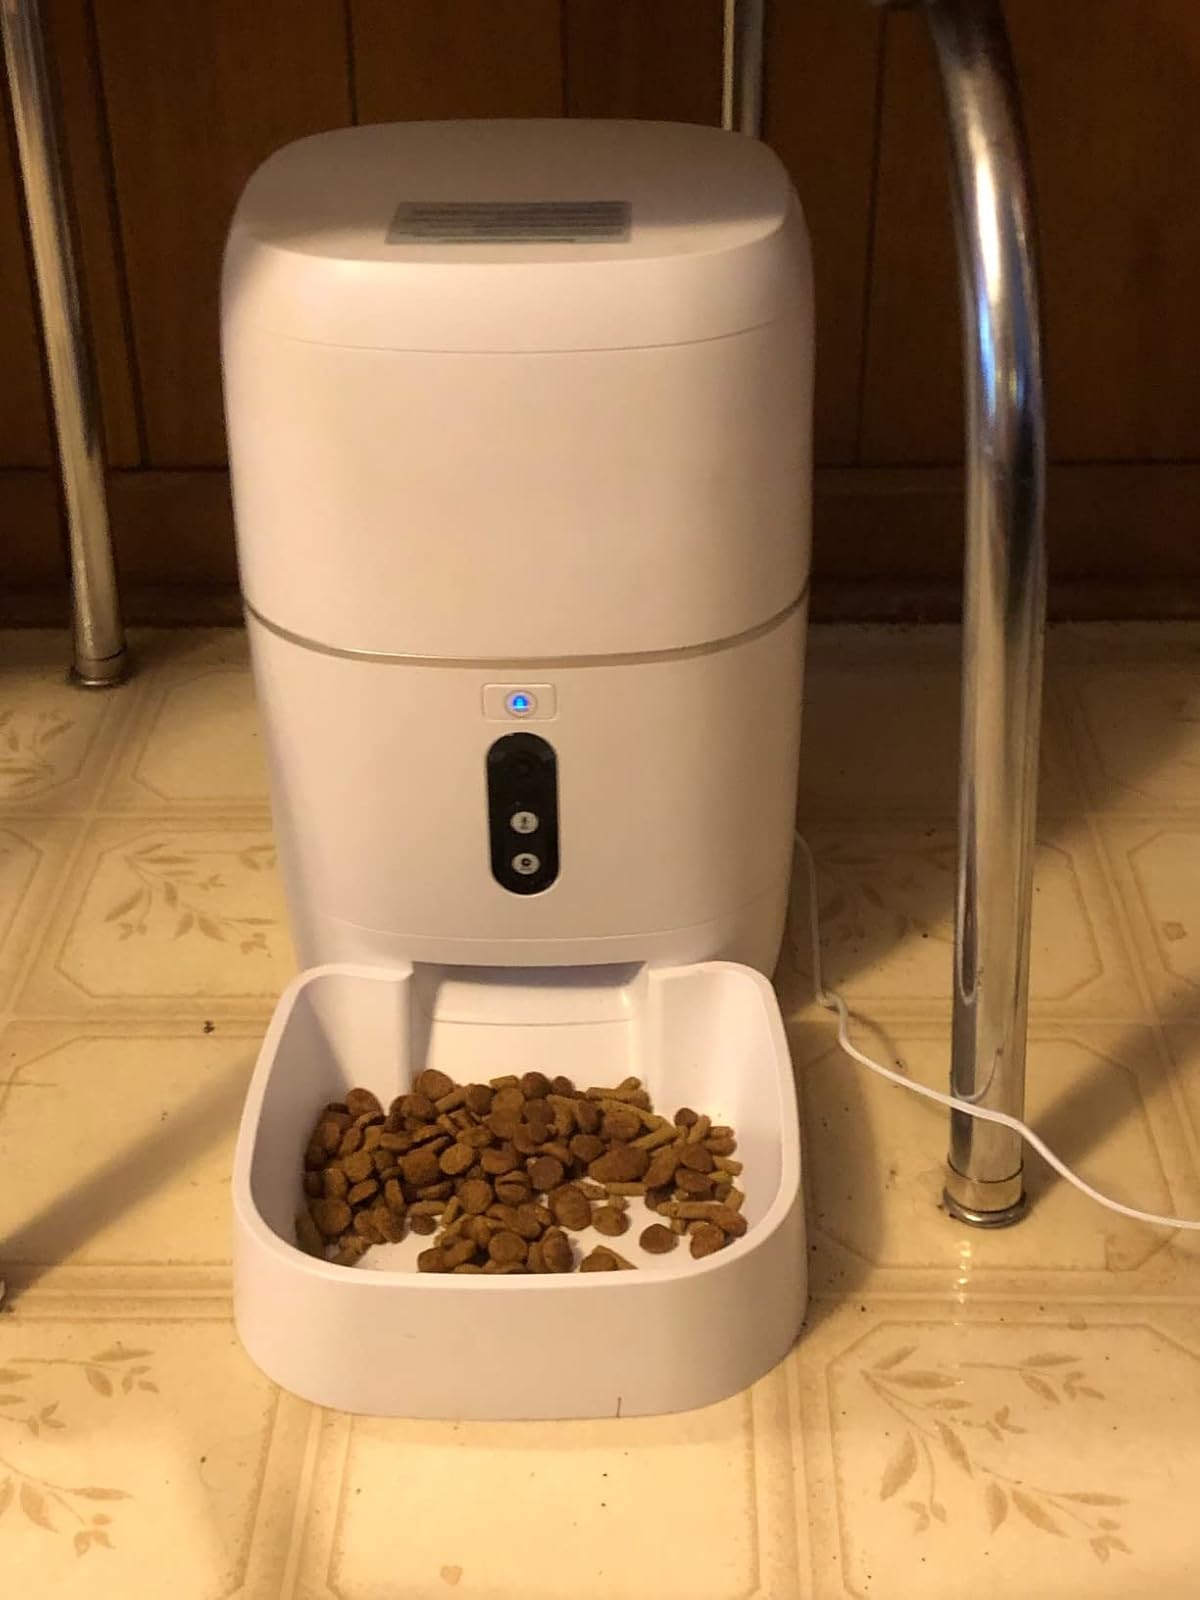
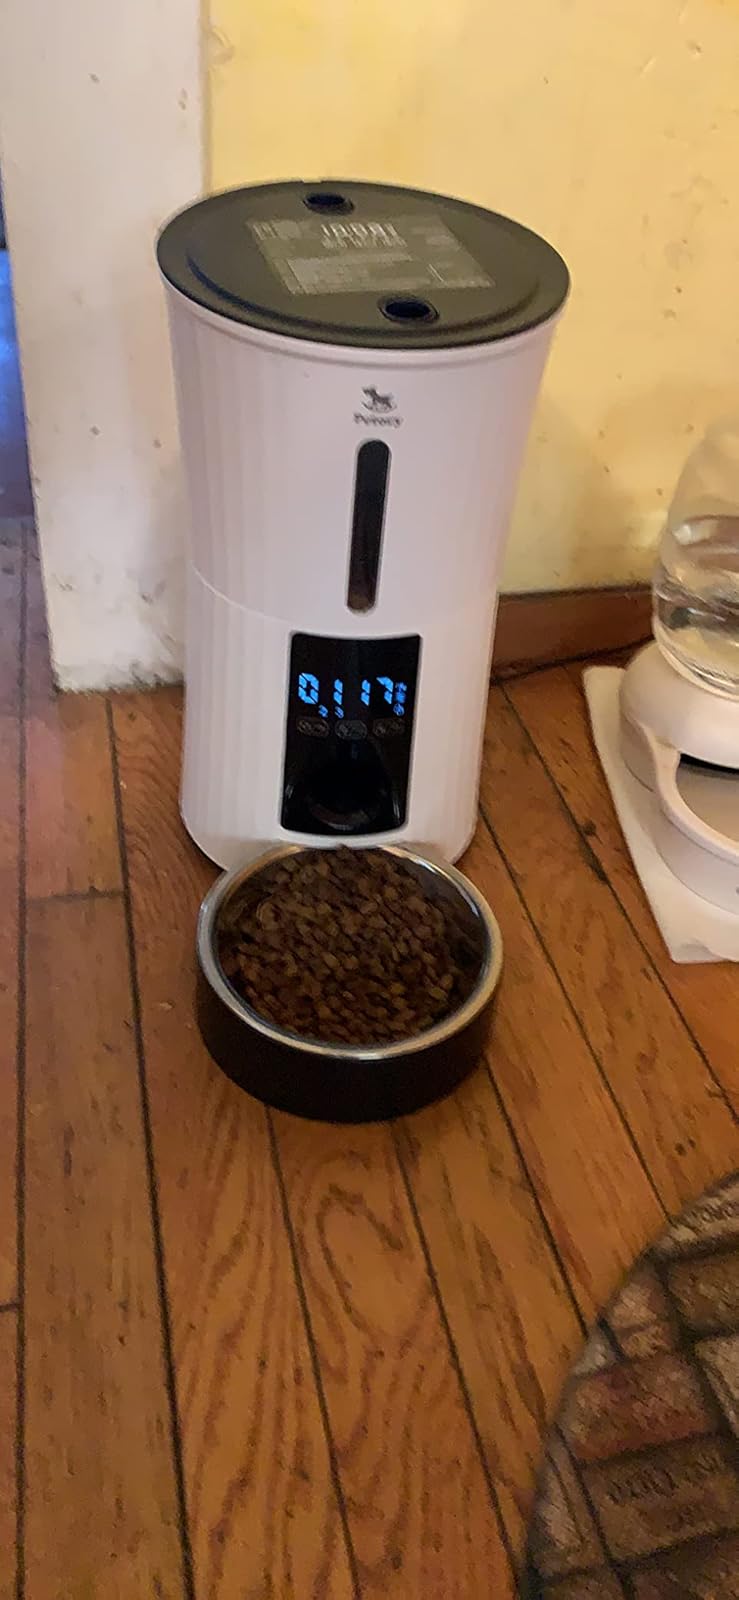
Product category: items_feeder
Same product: no